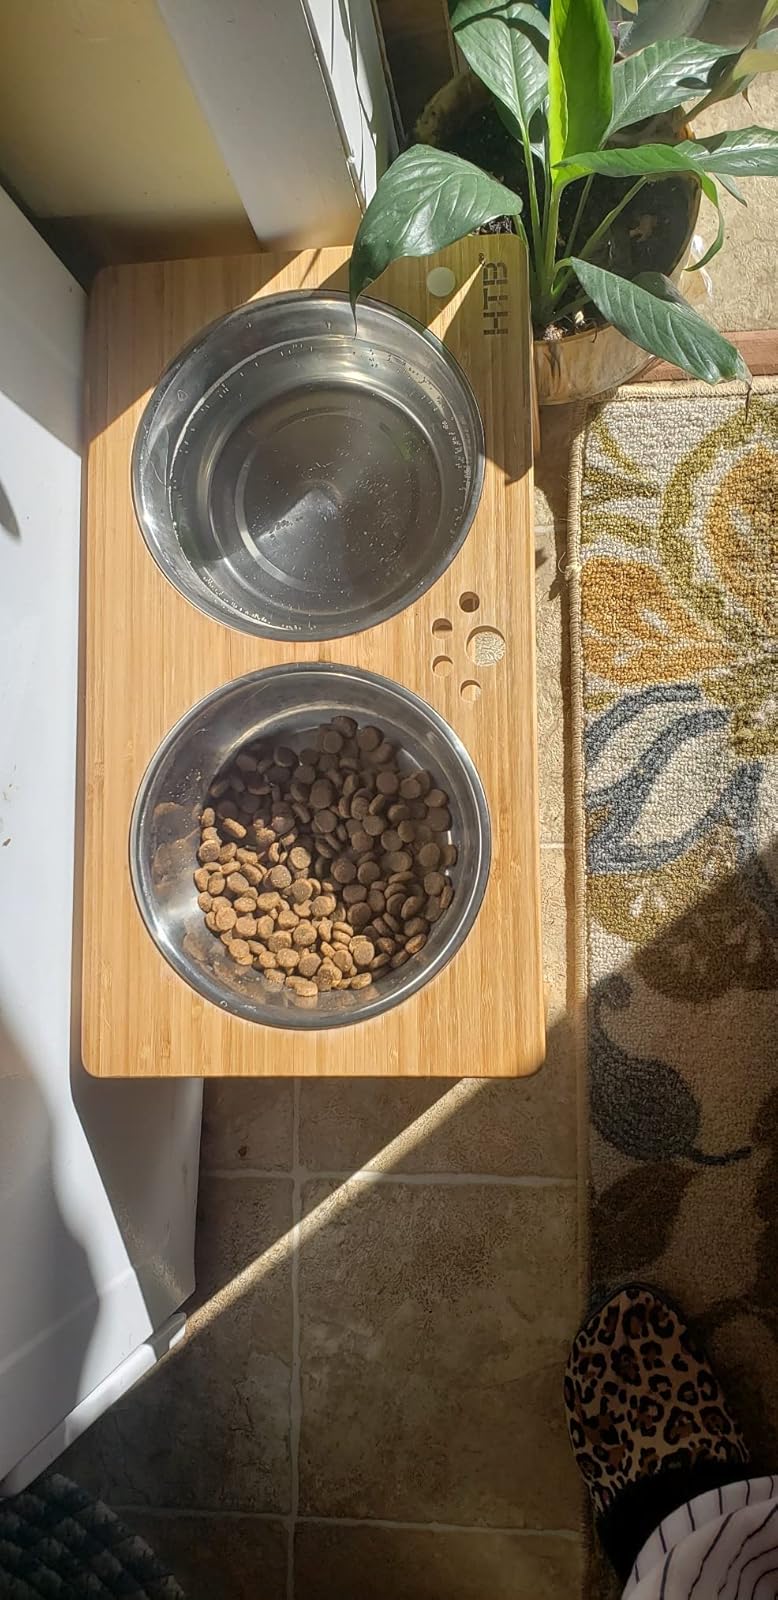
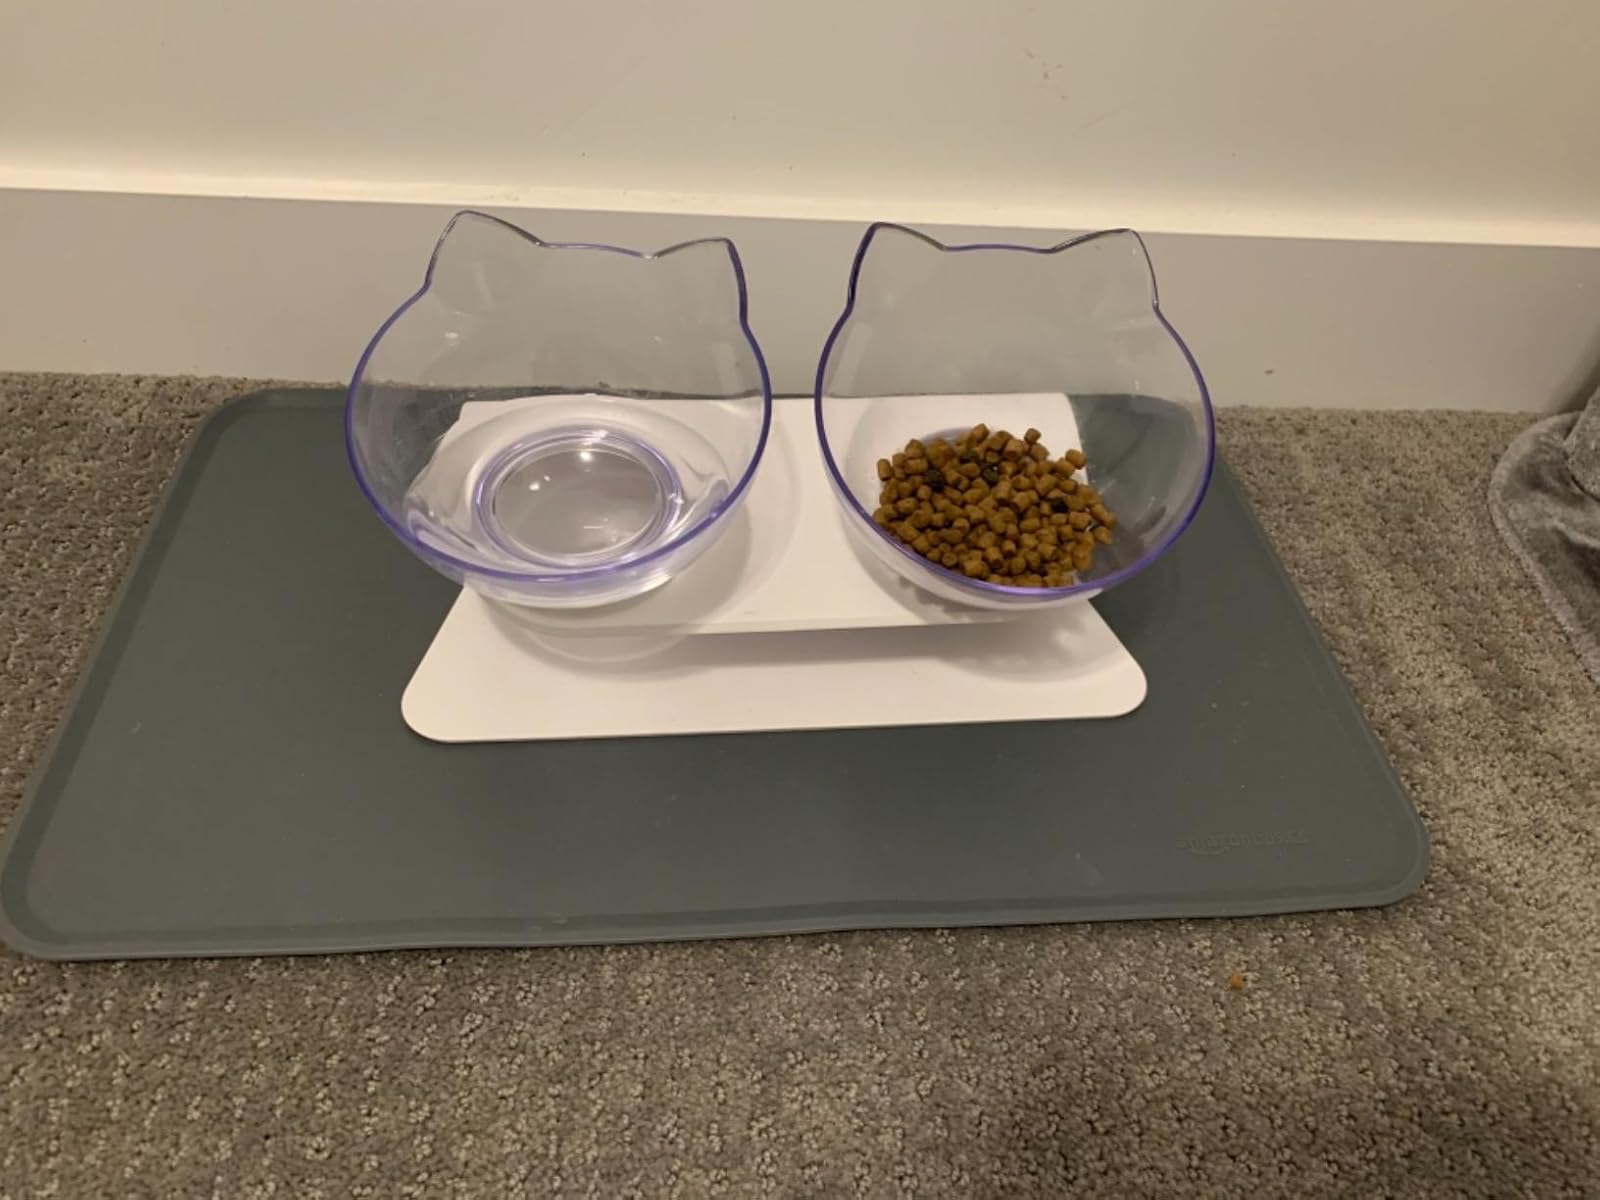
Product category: items_bowl
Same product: no